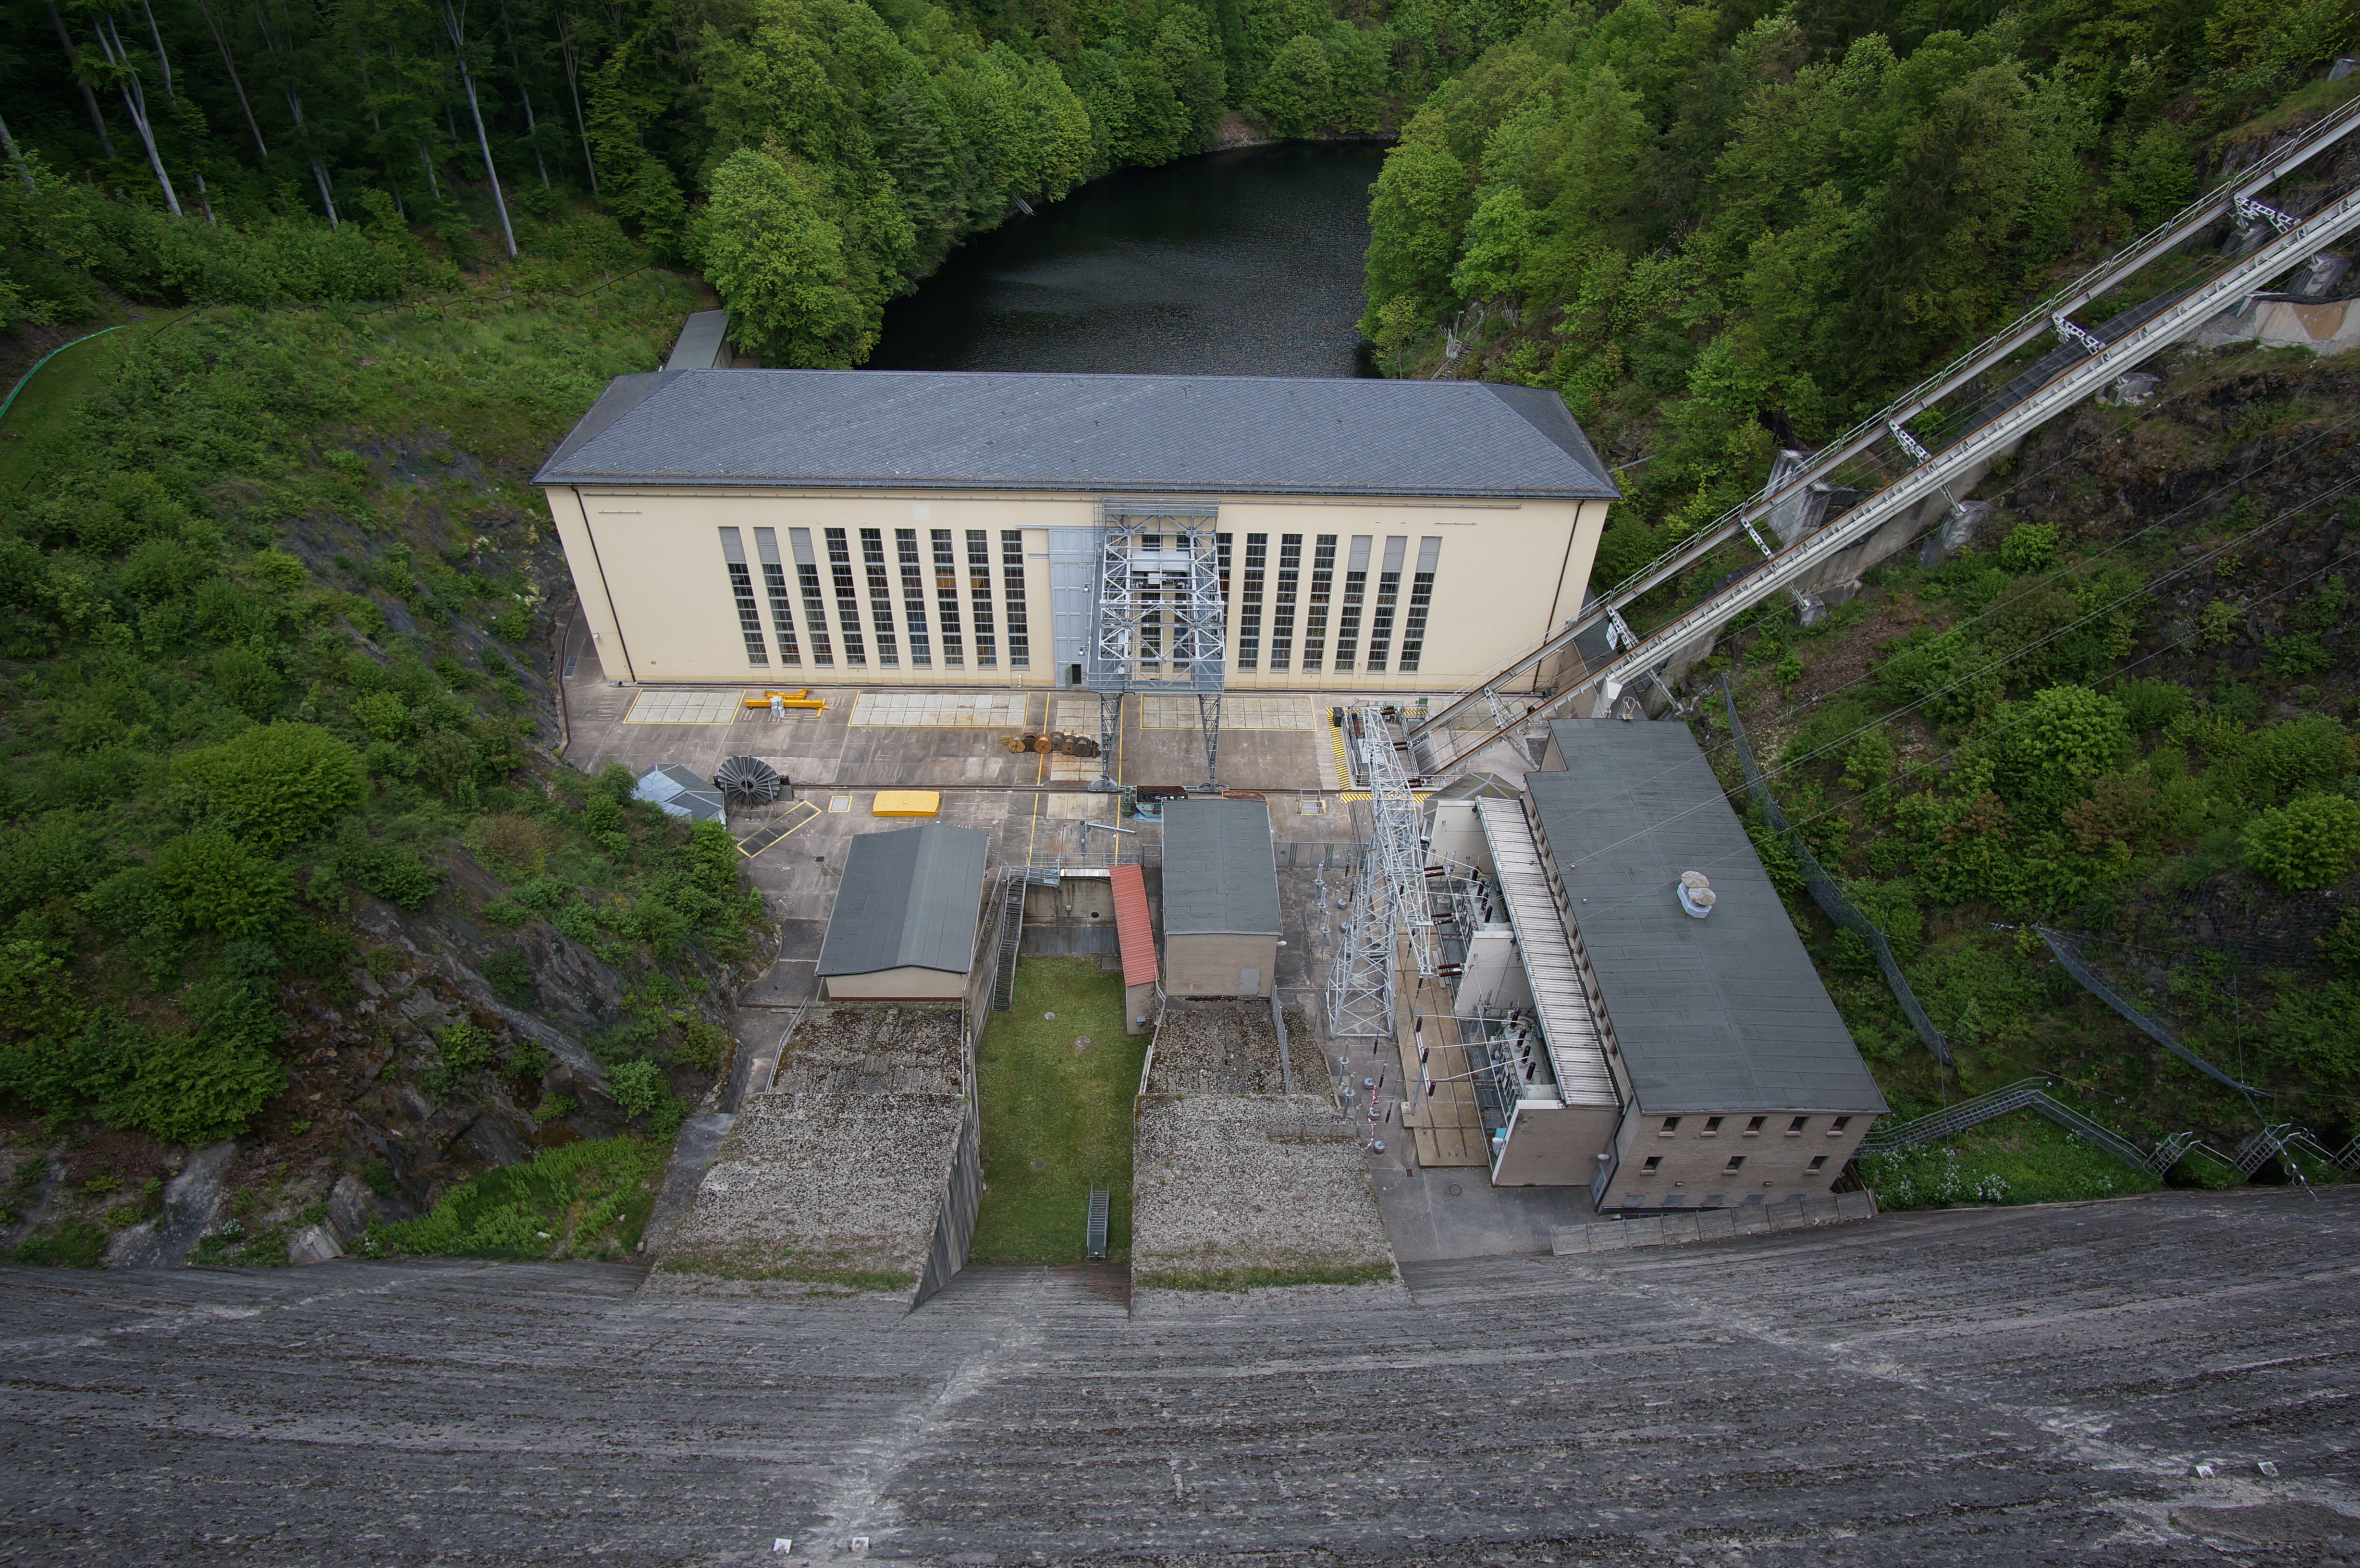
house, cottage, 2016, germany, deutschland, walimex, 12mm, samyang, sony, bayern, estate, nex, nex6, lenstagged, steffenzahn, samyang12mm, walimex12mm